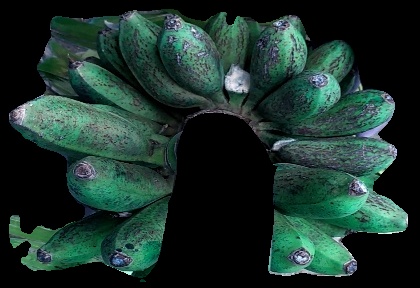
Variety: rasbale
Grade: grade3